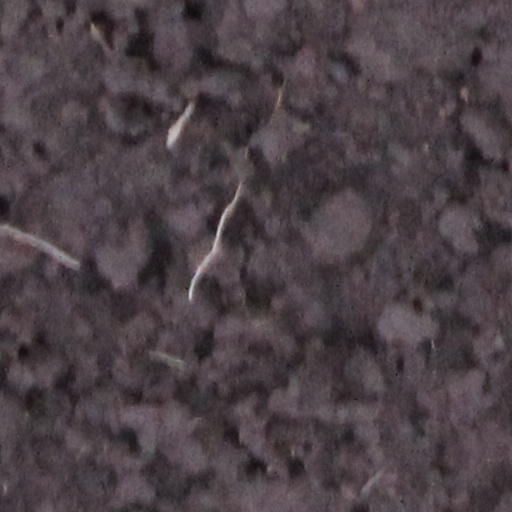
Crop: wheat